Deianira

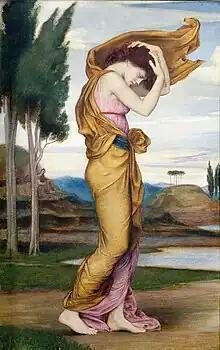
"Deianira" by Evelyn De Morgan

Deianira, Deïanira, or Deianeira (or), also known as Dejanira, is a Calydonian princess in Greek mythology whose name translates as "man-destroyer" or "destroyer of her husband". She was the wife of Heracles and, in late Classical accounts, his unwitting murderer, killing him with the poisoned Shirt of Nessus. She is the main character in Sophocles' play "Women of Trachis".